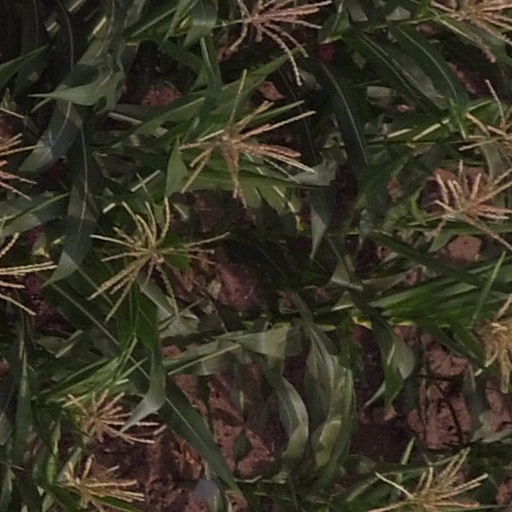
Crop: maize; corn